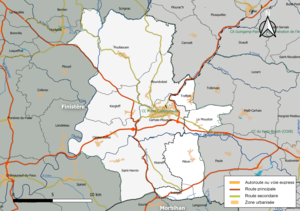
Carte géographique de la Communauté de communes Poher communauté, département du Finistère, France. Composition au 1er janvier 2019.
Poher communauté est une communauté de communes regroupant 11 communes des départements du Finistère et des Côtes-d'Armor. Elle fait aussi partie du Pays du Centre Ouest Bretagne.